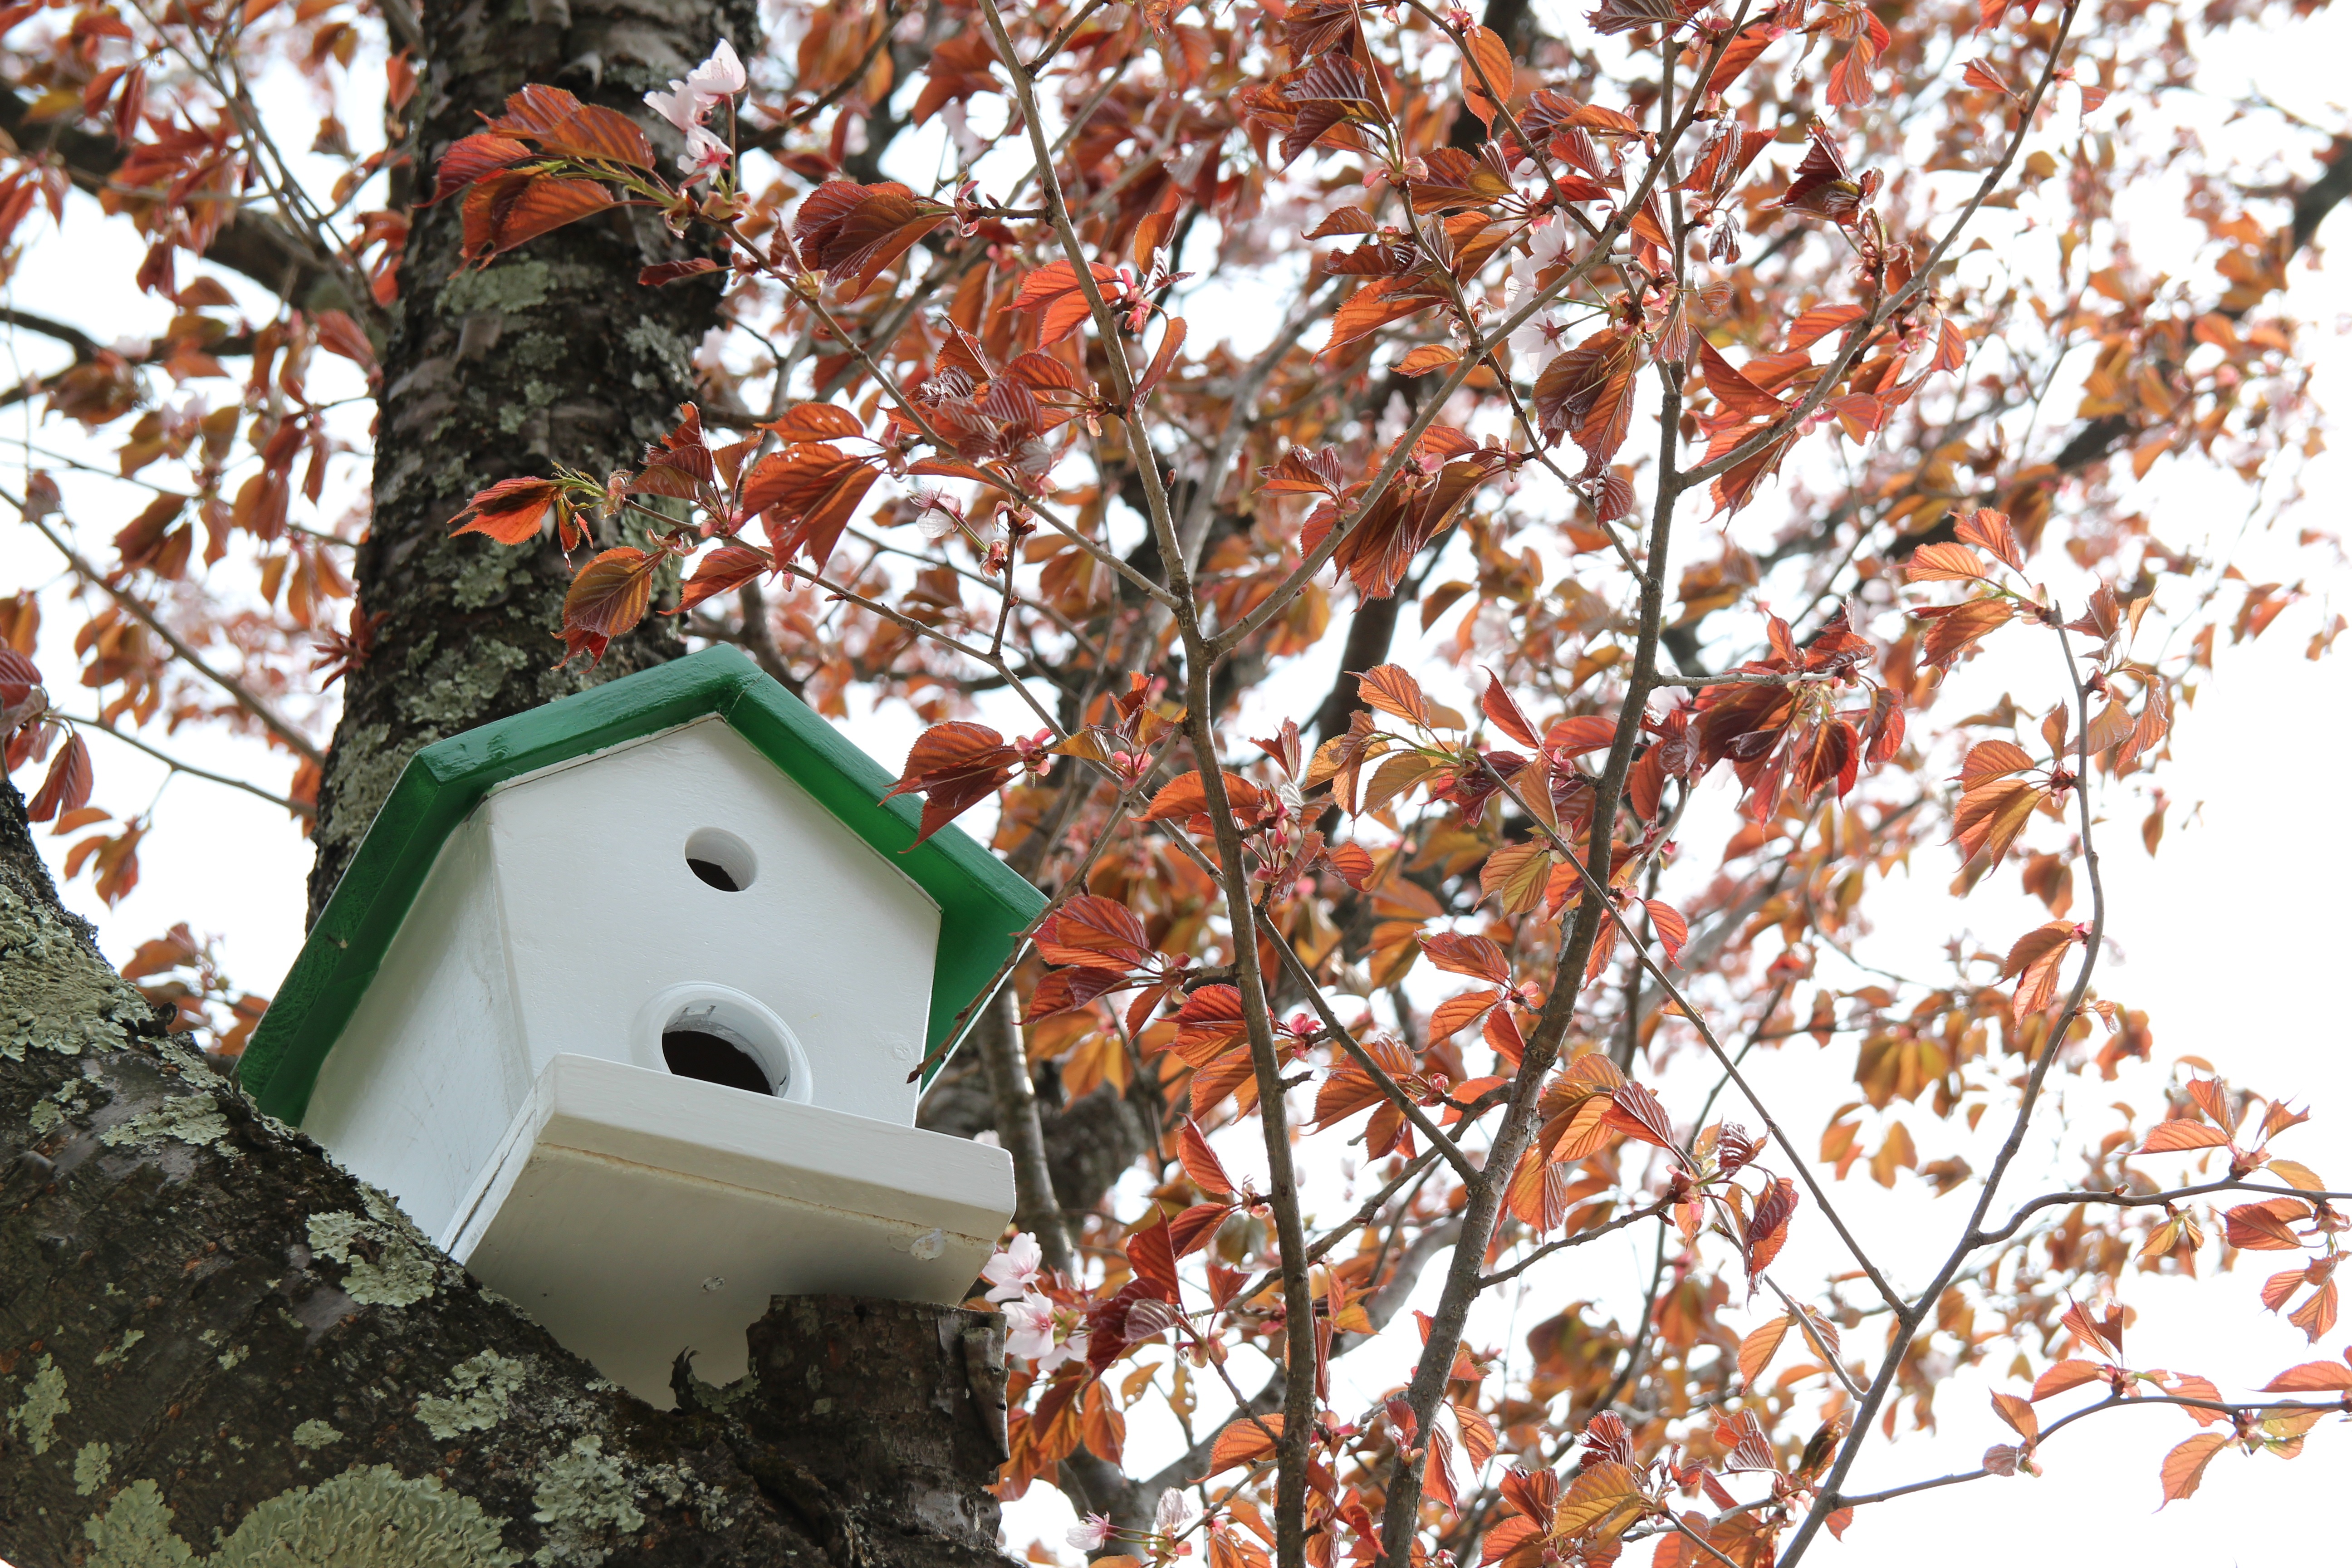
tree, nature, branch, winter, plant, wood, leaf, flower, spring, autumn, season, new, the new house, woody plant